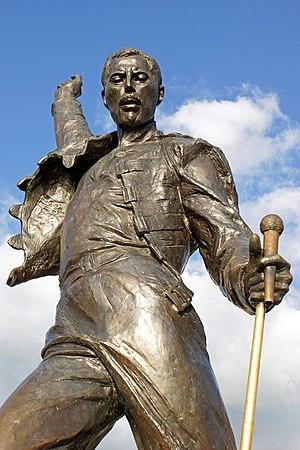
La statue de Freddie Mercury est une sculpture en bronze située à Montreux, dans le canton de Vaud, en Suisse au bord du lac Léman. Elle rend hommage à l'auteur-compositeur-interprète et musicien britannique du groupe Queen Freddie Mercury. Elle fut sculptée par la sculpteuse tchèque Irena Sedlecká.